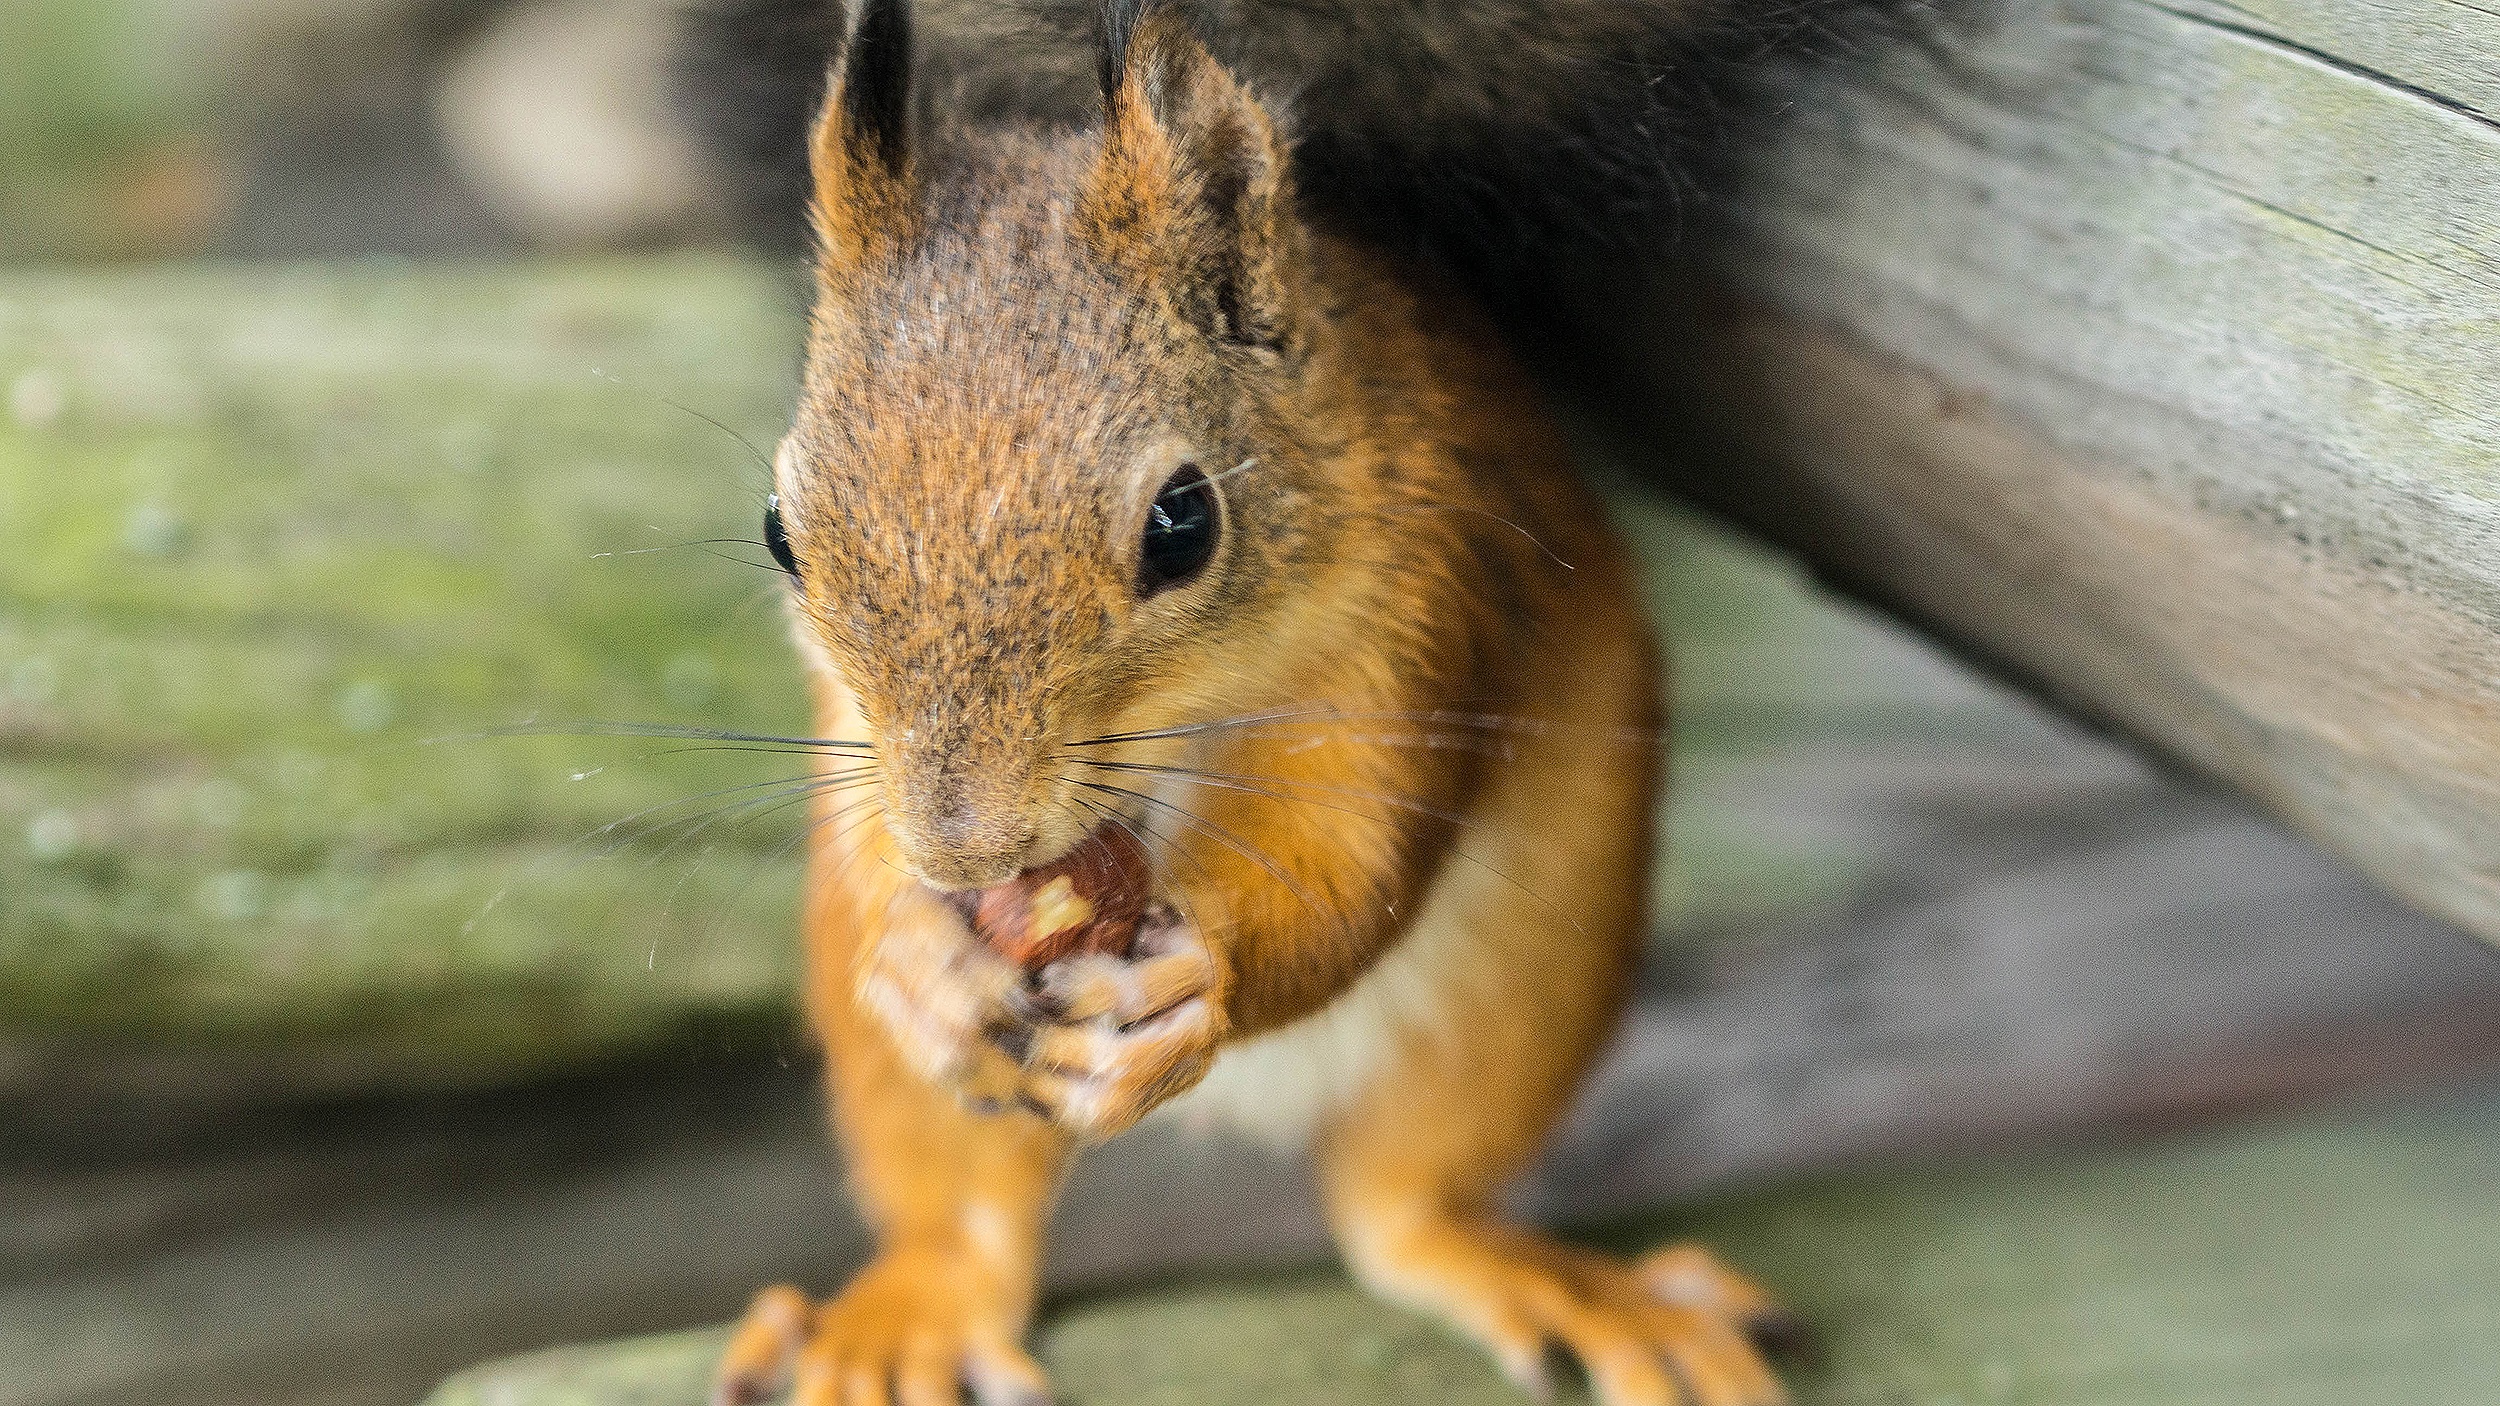
nature, wood, sweet, animal, cute, wildlife, wild, fur, fluffy, sitting, small, autumn, brown, mammal, squirrel, nut, close, eat, rodent, fauna, feeding, eating, whiskers, tail, furry, vertebrate, chipmunk, nibbling, fox squirrel